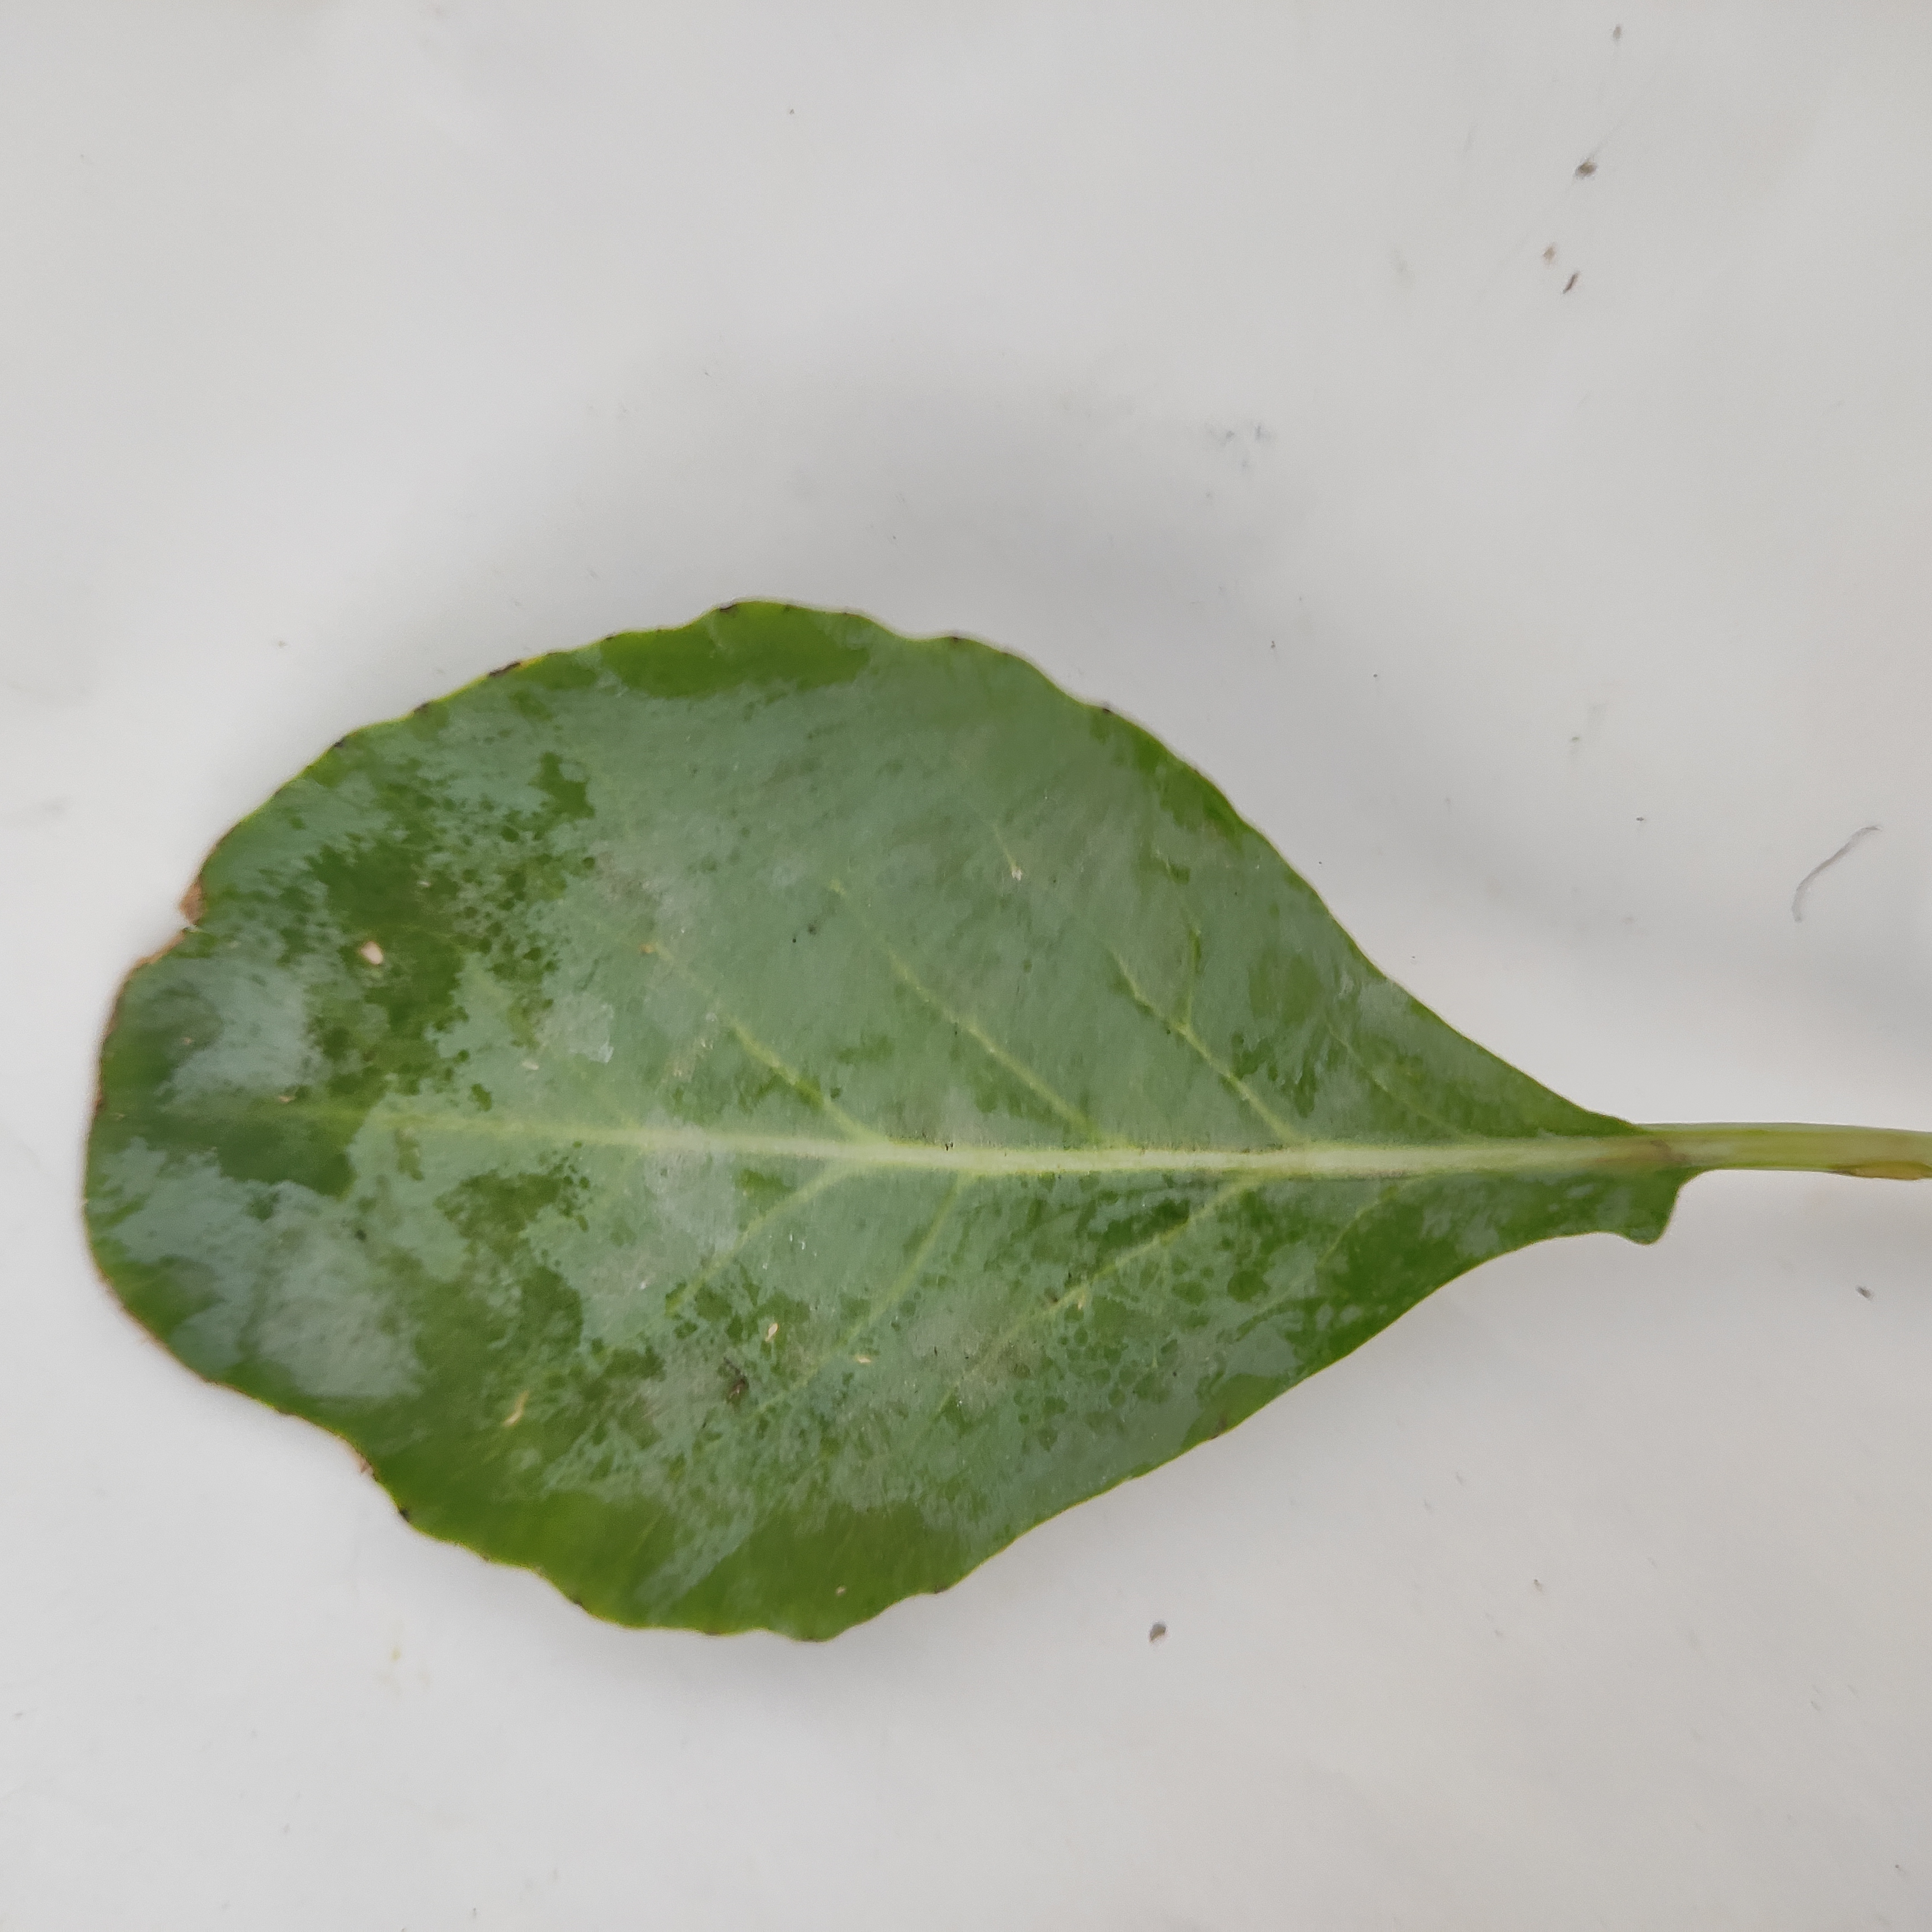
Label: Healthy